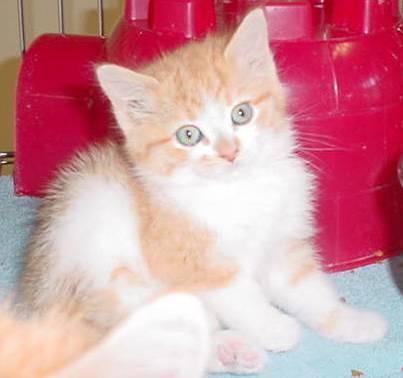
cat